Chromosome 16

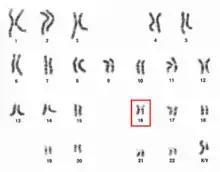
Chromosome 16 pair in human male karyogram.

Chromosome 16 is one of the 23 pairs of chromosomes in humans. People normally have two copies of this chromosome. Chromosome 16 spans about 90 million base pairs (the building material of DNA) and represents just under 3% of the total DNA in cells.